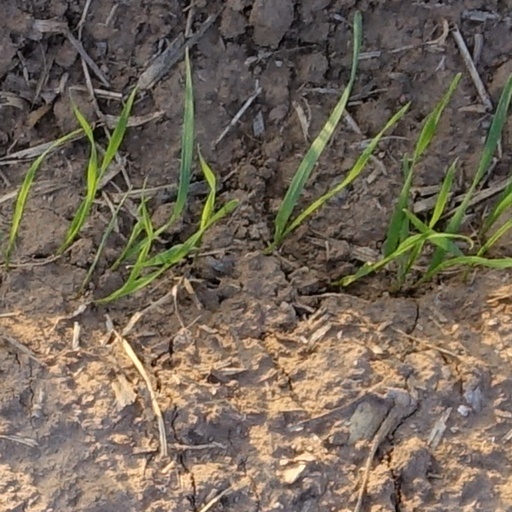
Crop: wheat